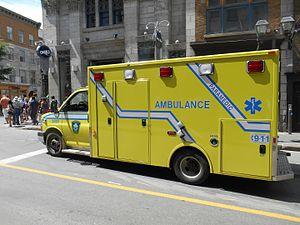
Rue Saint-Jean, Québec
La régulation médicosanitaire des urgences est la gestion des moyens médicaux mis en œuvre pour venir en aide à une personne souffrant d'un problème de santé urgent.
Le terme paramédic identifie au Canada, les praticiens œuvrant dans les services ambulanciers. Ce terme réfère à une fonction de soins, et certains actes médicaux lui sont autorisés.